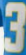
Number: 3